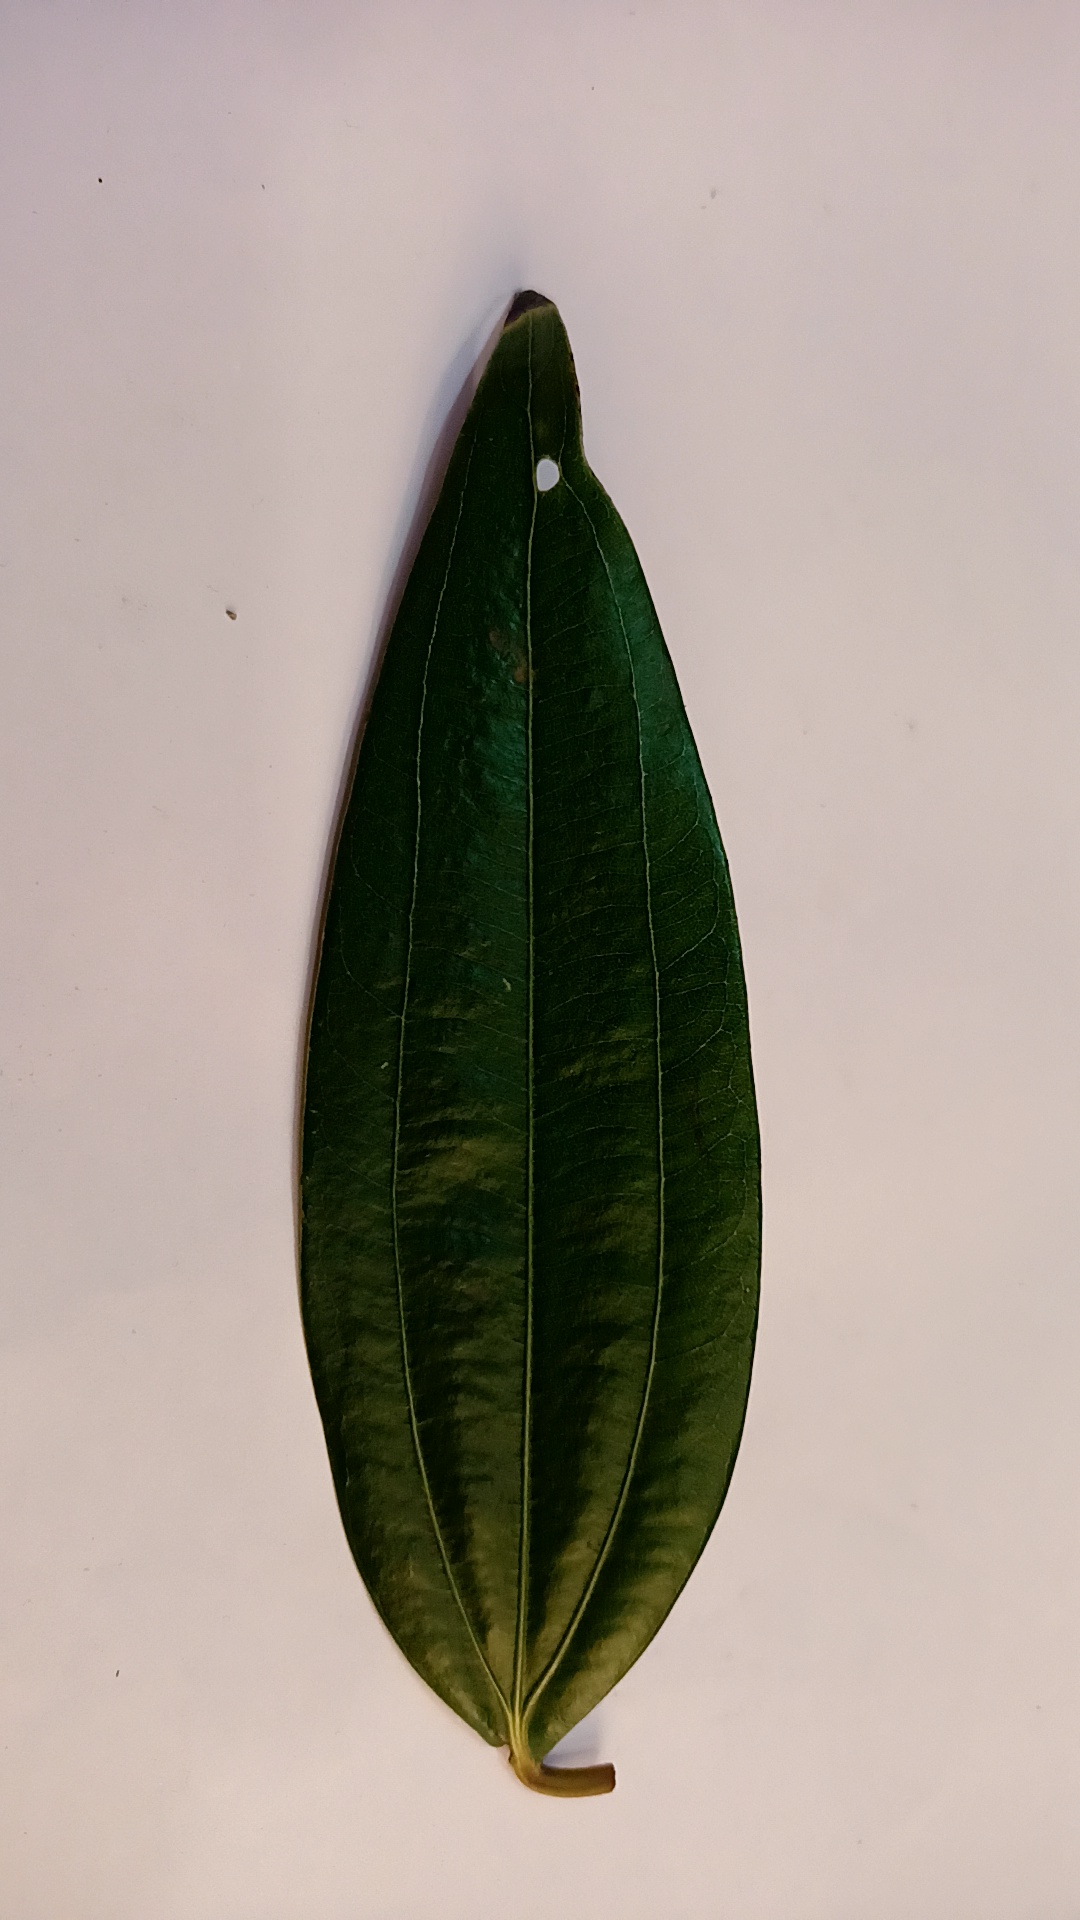
Label: Disease